Mildred Cable

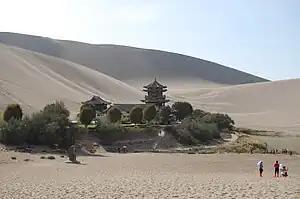
Crescent Lake was one of the oases visited by Cable and the French sisters.

The trio were independent, strong-willed, and bold women. Eva French was criticized for giving Communion to her Chinese congregation on Christmas Eve 1924, celebrating Communion being considered a male prerogative. Uncowed by the criticism, Mildred Cable celebrated Communion the following Easter. Their mode of travel in Central Asia differed from the contemporary expeditions of explorers such as Aurel Stein and Sven Hedin who often traveled in large caravans with armed guards. The three loaded their cart with religious literature and traversed the Silk Road alone or with a few Chinese colleagues.